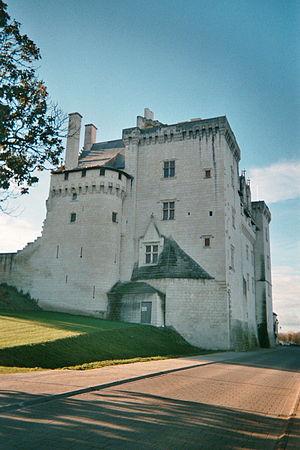
Château de Montsoreau Loire Ouest Tours France 041123 Melusin M:) Melusin propriétaire des négatifs. This building is en partie classé, en partie inscrit au titre des Monuments Historiques. It is indexed in the Base Mérimée, a database of architectural heritage maintained by the French Ministry of Culture,